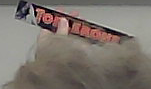
Product: toblerone_black